History of LSD

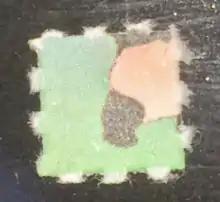
LSD blotter

By the mid-1960s the backlash against the use of LSD and its perceived corrosive effects on cultural values resulted in governmental action to restrict the availability of the drug by making use of it illegal. LSD was declared a "Schedule I" substance, legally designating that the drug has a "high potential for abuse" and is without any "currently accepted medical use in treatment." LSD was removed from legal circulation. The United States Drug Enforcement Administration claimed: